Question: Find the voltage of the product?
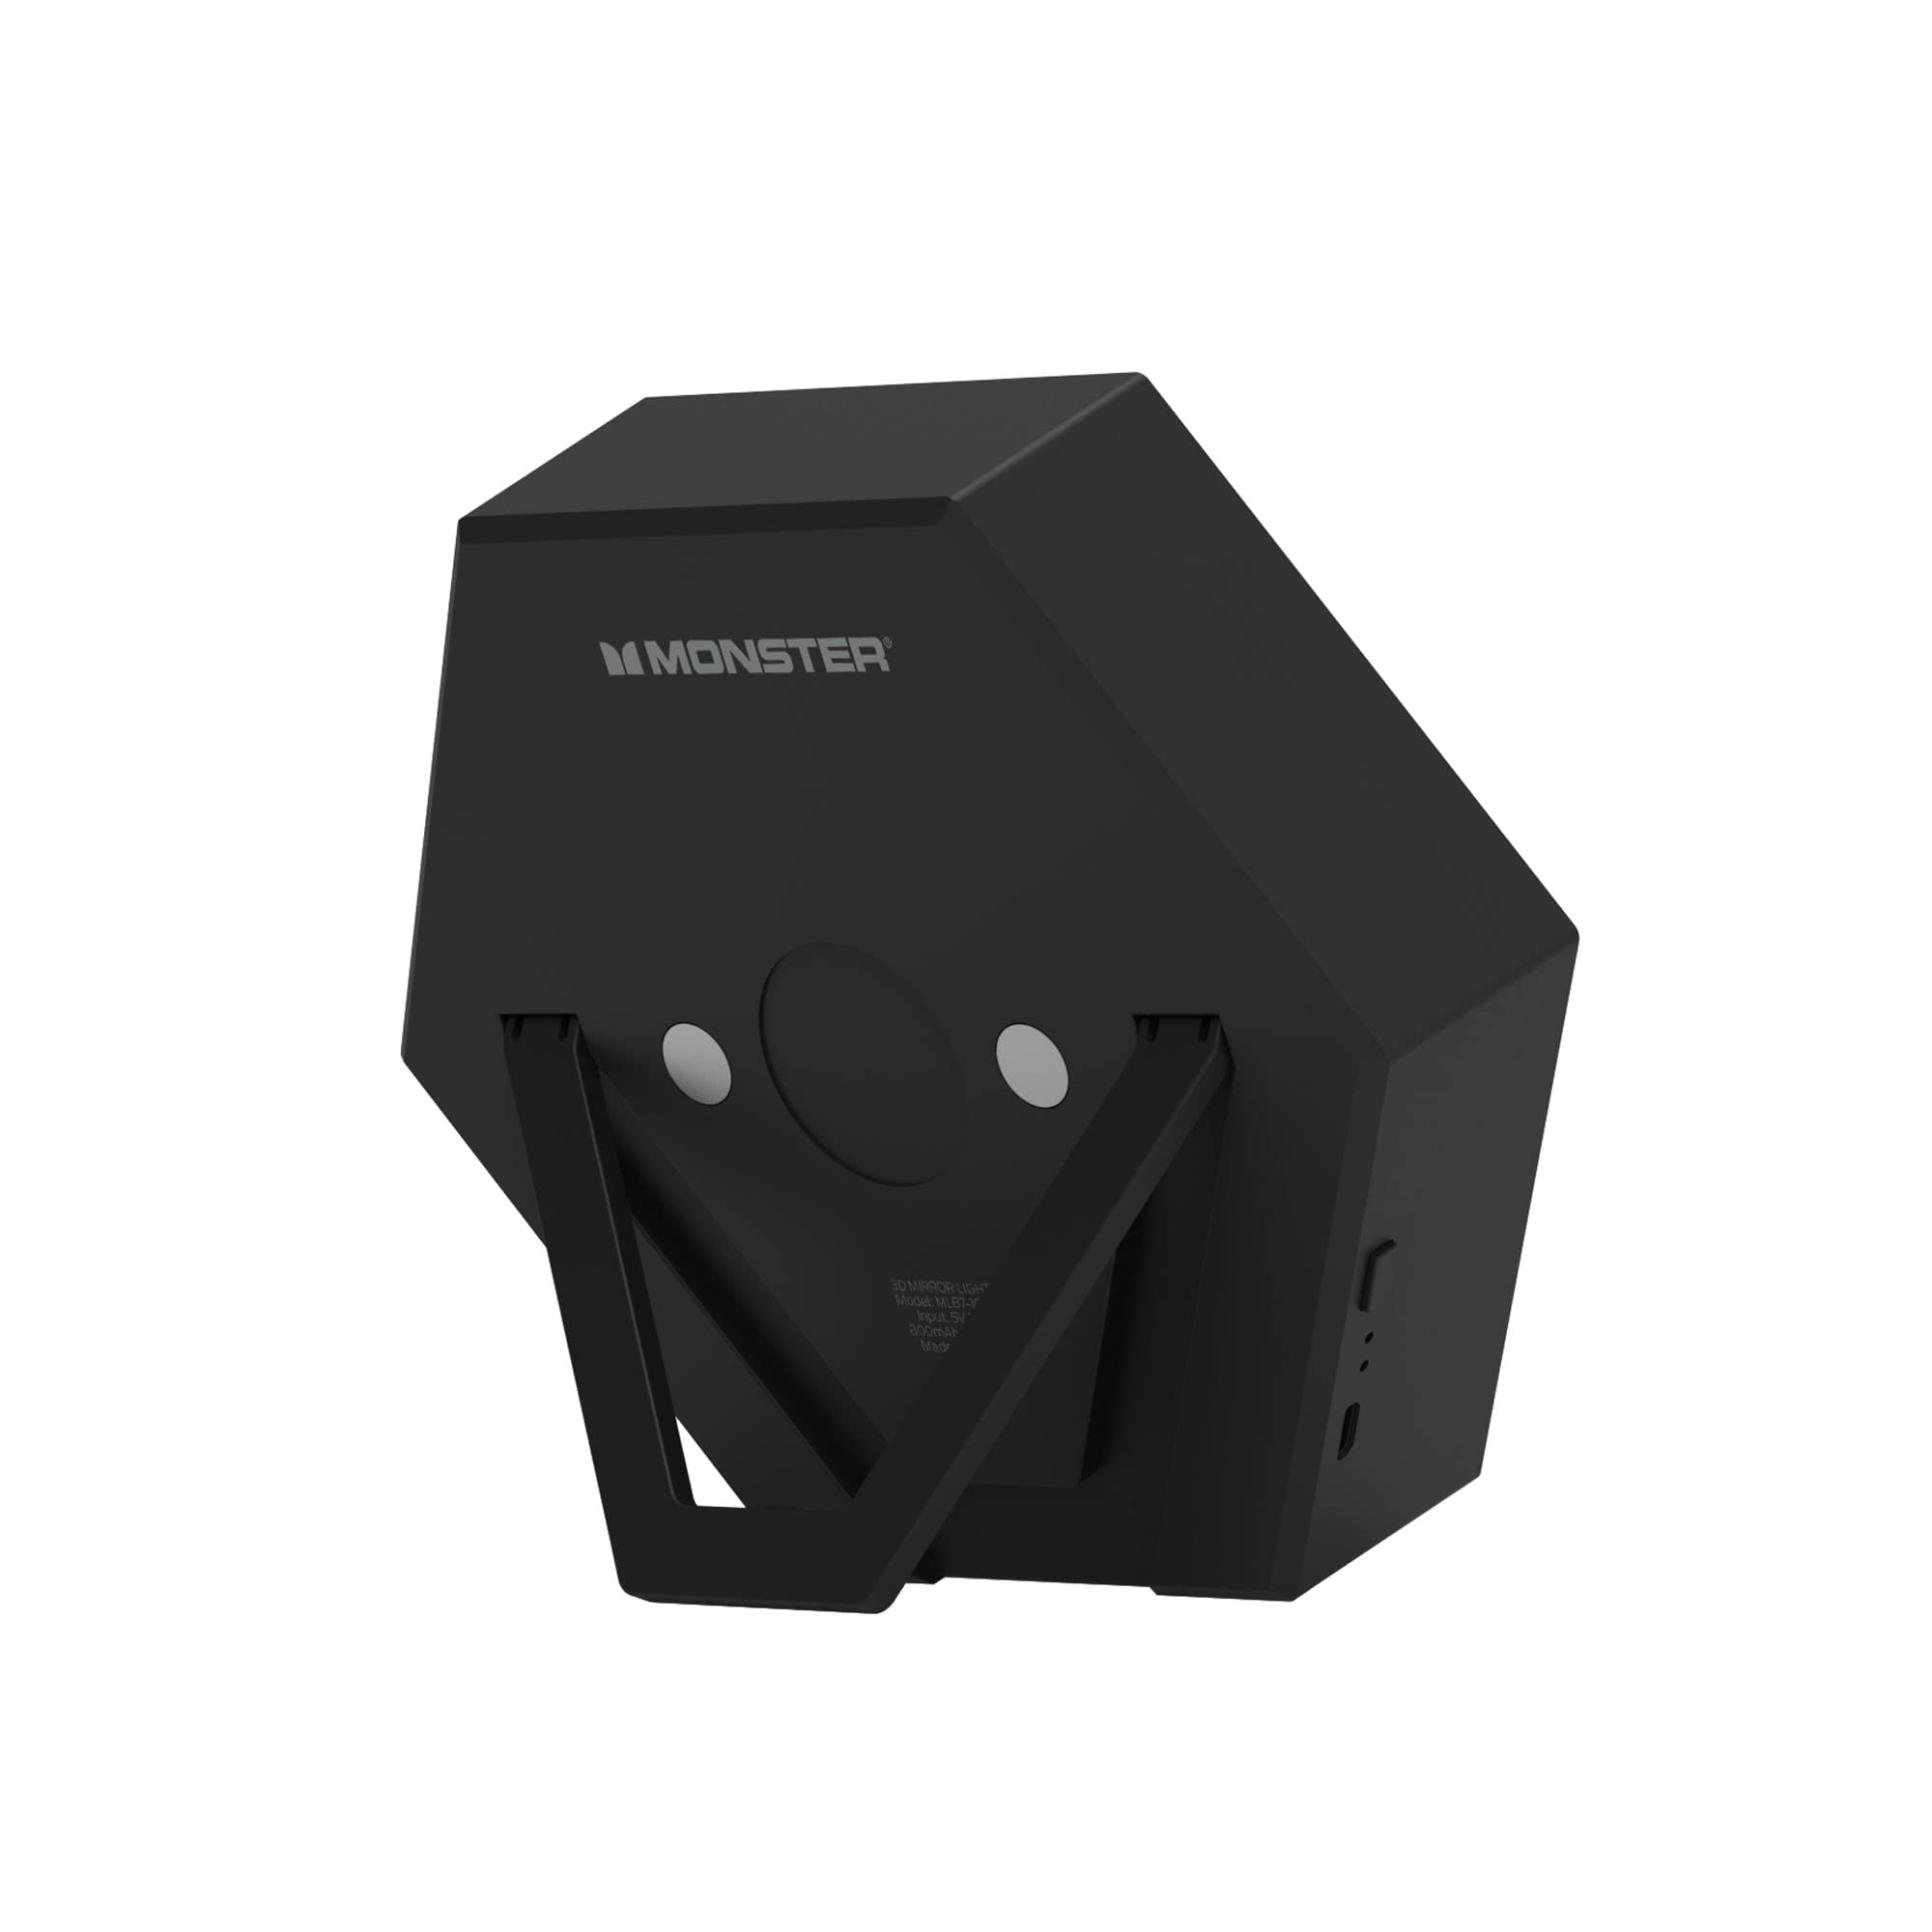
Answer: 5.0 volt